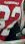
Number: 2